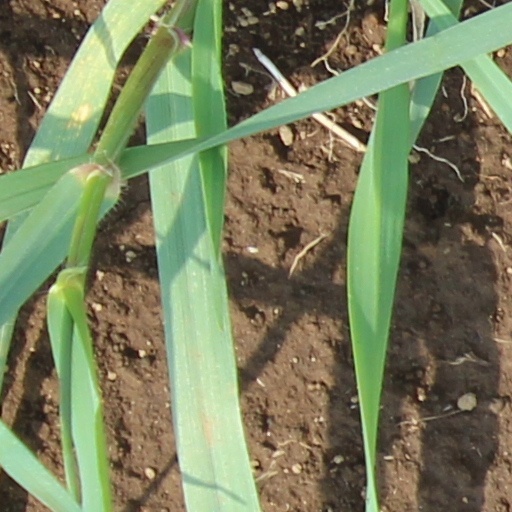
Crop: wheat